Edward Tuck

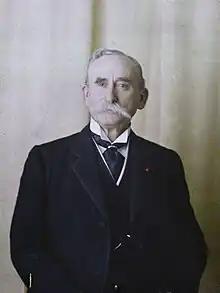
Autochrome by Georges Chevalier, 1917

Edward Tuck (August 24, 1842 – April 30, 1938) was an American banker, diplomat, and philanthropist. He is known for funding the establishment of the Tuck School of Business at his alma mater, Dartmouth College. The son of Amos Tuck, a founder of the Republican Party, Edward Tuck served as the Vice Consul in Paris, and gained his fortune as a partner of the banking firm .